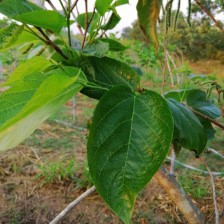
Variety: TaiwanMeacho